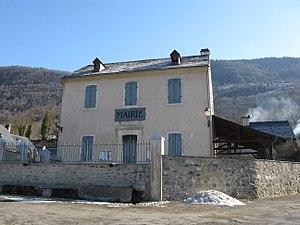
Mairie de Guchan
Guchan est une commune française située dans le département des Hautes-Pyrénées, en région Occitanie.